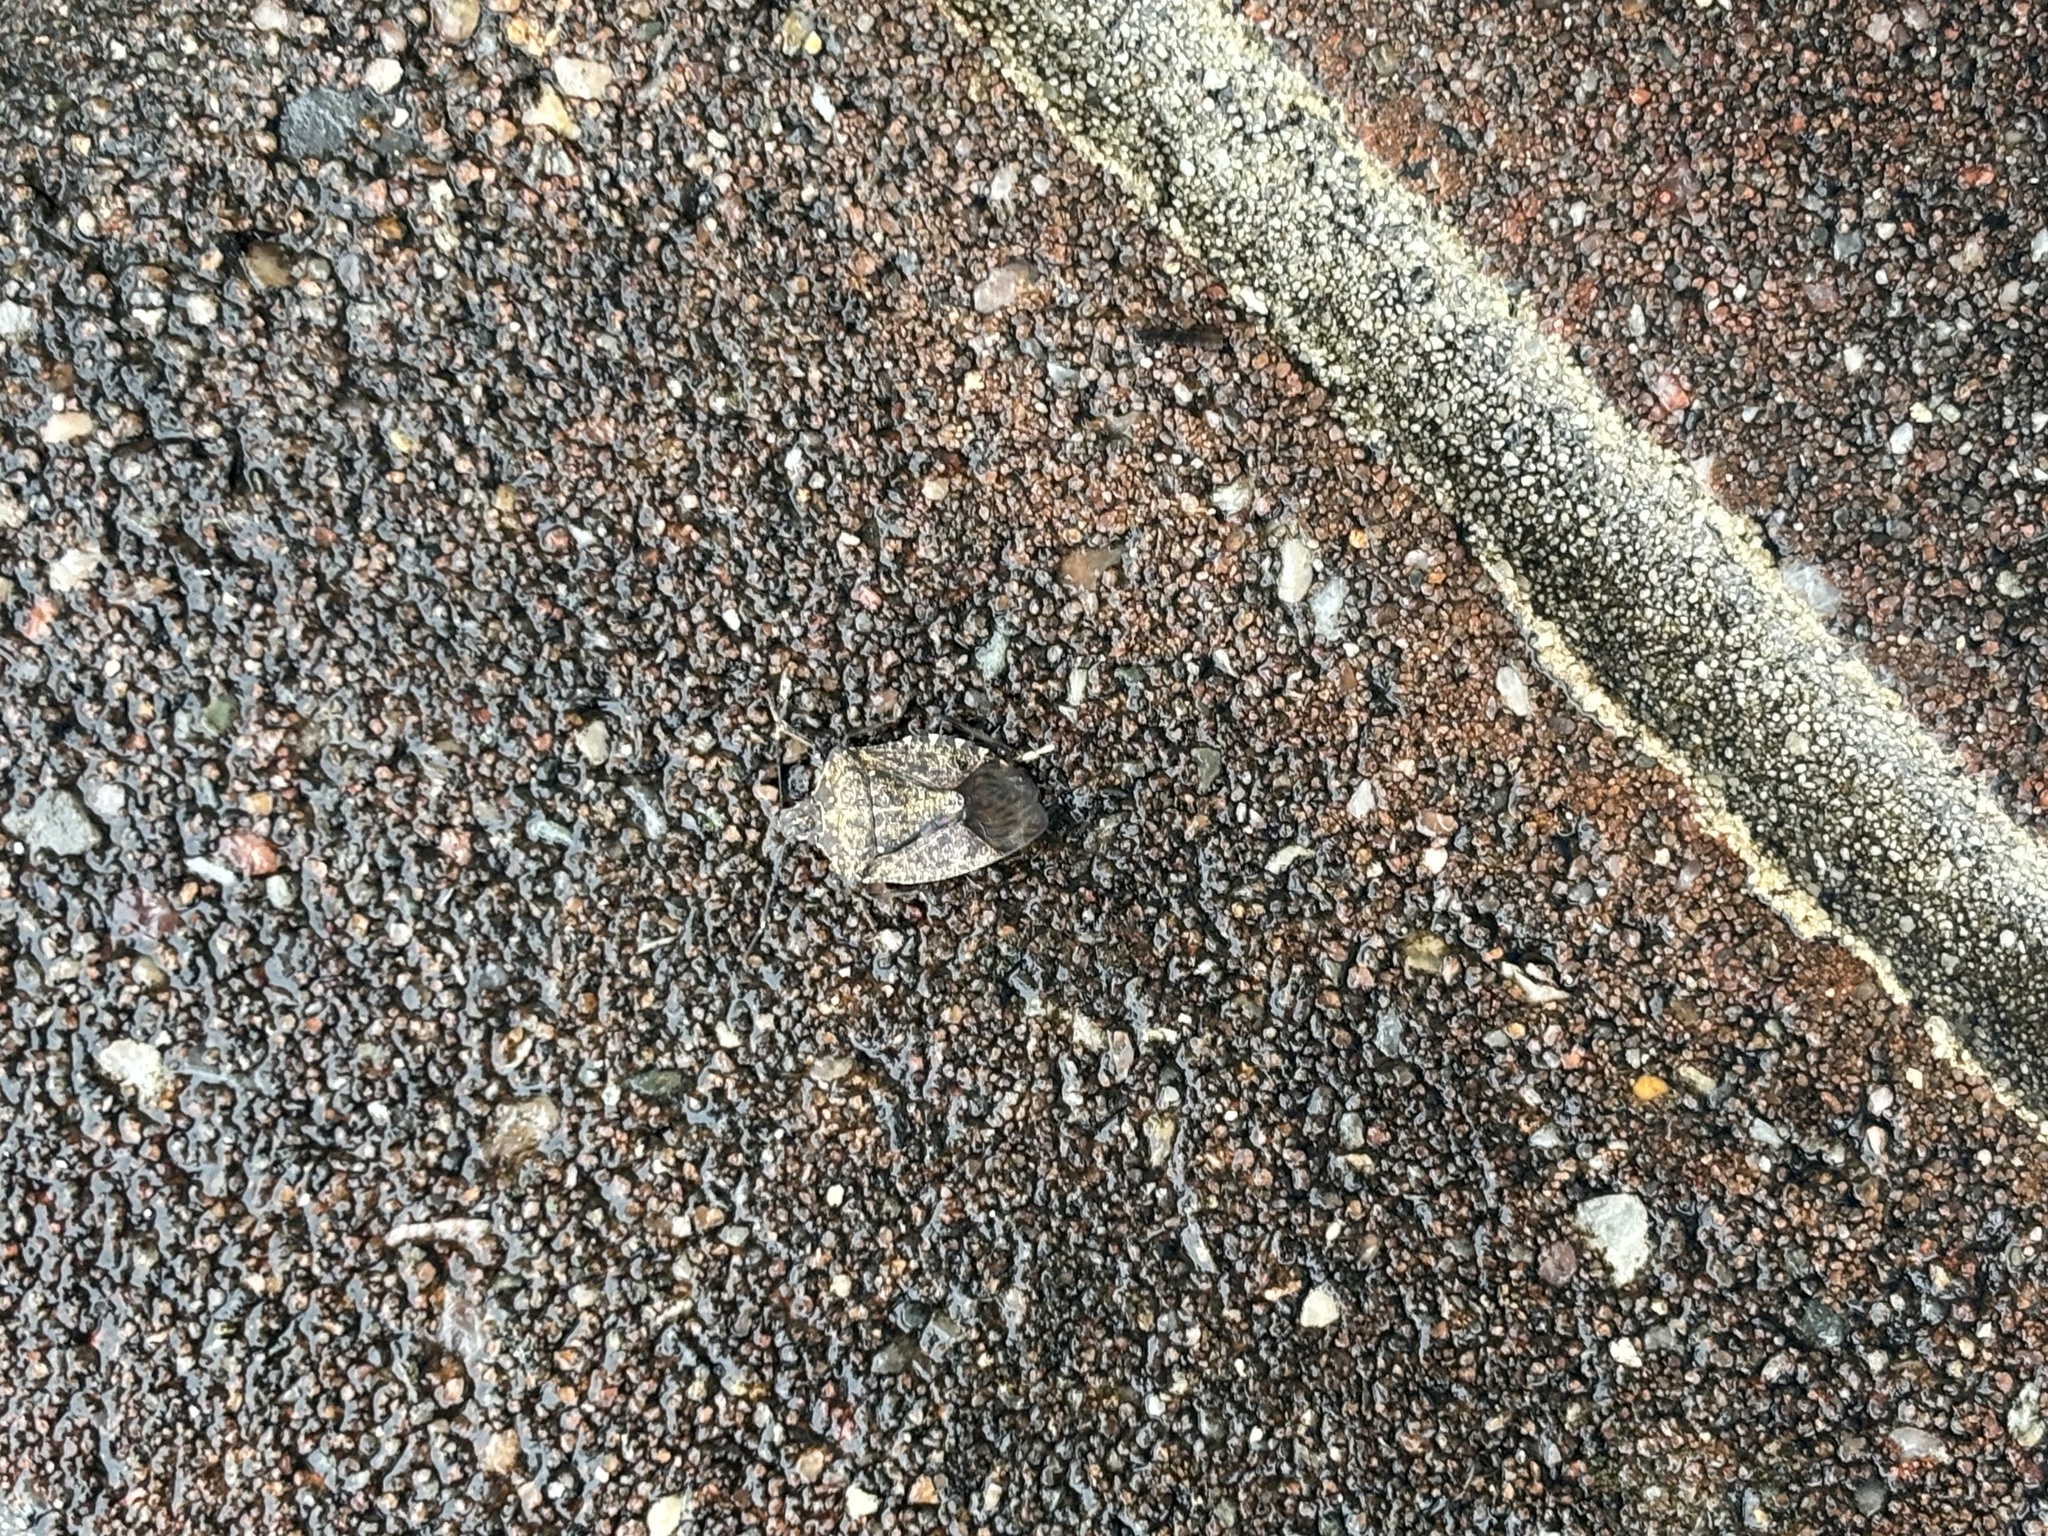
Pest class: stink_bug